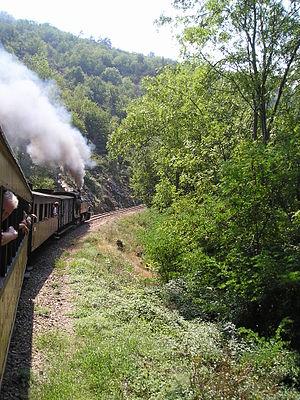
Le chemin de fer du Vivarais est un chemin de fer touristique à voie métrique se trouvant en Ardèche. Aujourd'hui, il relie Saint-Jean-de-Muzols à Lamastre en 33 km. Il possède la particularité d'être exploité en traction à vapeur avec les célèbres locomotives Mallet. A l'origine de l'autorail Billard qui circulait sur le CFD était initialement appelé « Le Mastrou », la rame avec une locomotive à vapeur qui circule pour le tourisme du CFV est aussi « Le Mastrou ».
Boucieu-le-Roi est une commune française, située dans le sud-est de la France, dans la vallée du Doux entre Tournon sur Rhône et Lamastre. Administrativement Boucieu-le-Roi appartient à la région Auvergne-Rhône-Alpes et plus précisément au département de l'Ardèche.